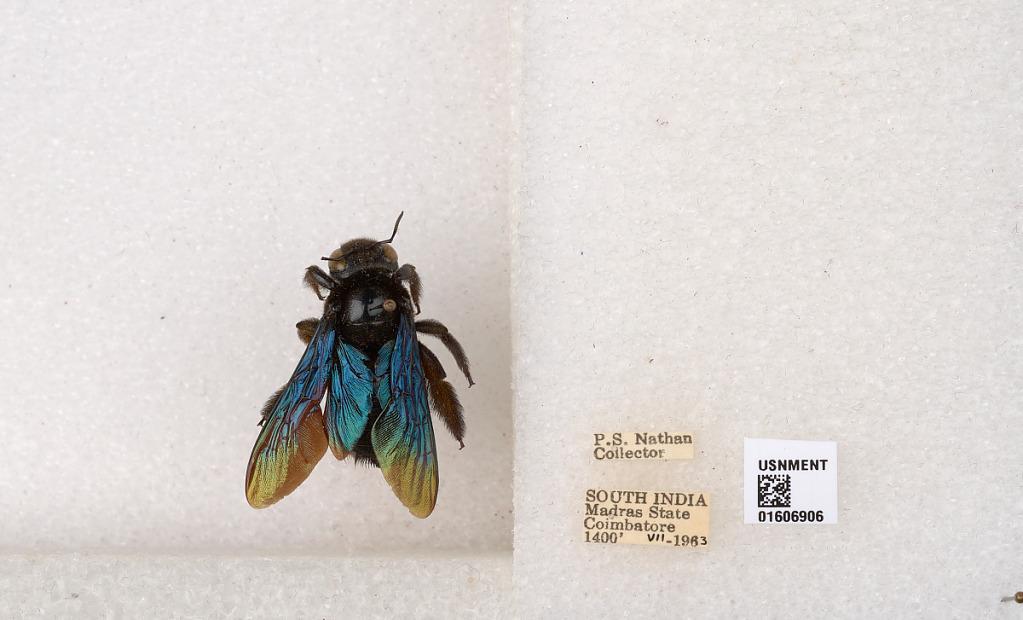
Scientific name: Xylocopa (Biluna) auripennis auripennis Lepeletier
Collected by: P. Nathan
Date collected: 1963-7-1
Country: India
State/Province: Tamil Nadu
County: Coimbatore
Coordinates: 10.9955, 76.9034